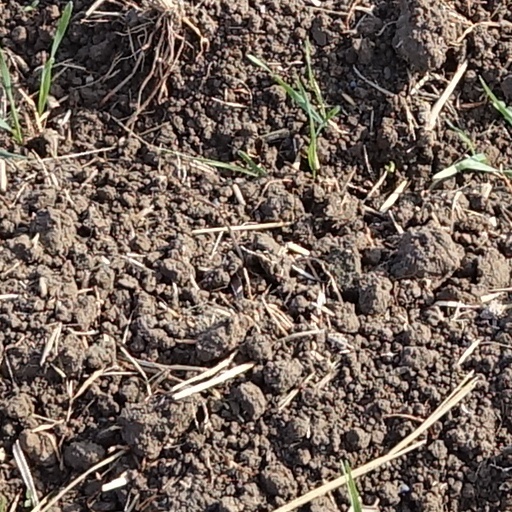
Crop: wheat